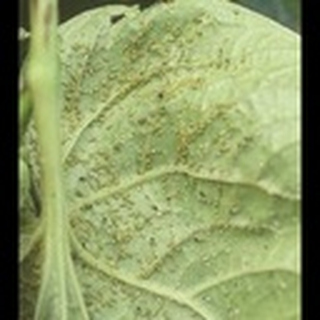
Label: cotton_aphids